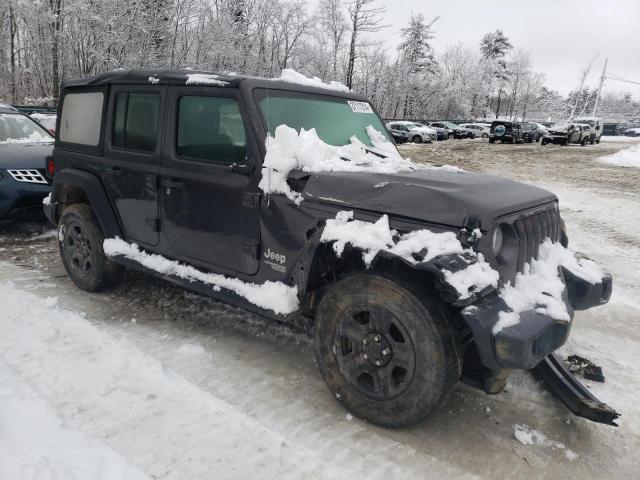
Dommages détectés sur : plaque d'immatriculation avant, pare-choc avant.
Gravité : majeur